Paleontology in Wisconsin

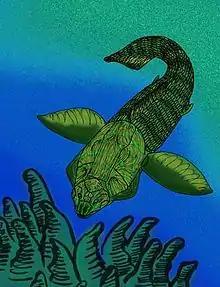
The Arthrodire Placoderm "Holonema rugosum " which has been found in Devonian deposits of several states including Wisconsin

Four Devonian formations are located in the southeastern portion of Wisconsin in the vicinity of Milwaukee. While all are fossiliferous to some degree, the youngest is entirely sub-surface, and the others are very limited in exposure and mostly inaccessible, except for occasional glacial erratics found in excavations and along the shore of Lake Michigan. In spite of its elusiveness, one unit---the Milwaukee Formation---has been found to have one of the most diverse biotas of its age (late Givetian) coming from a single formation. Its fossil biota includes around 250 species of agglutinated foraminifers, radiolarians, chitinozoans, conulariids, rugose and tabulate corals, tentaculitoids, bryozoans, hederelloids, brachiopods, hyoliths, gastropods, rostroconchs, bivalves, nautiloids, actinoceratoids, ammonoids, annelid worms (scolecodonts), trilobites, ostracods, phyllocarids, crinoids, blastoids, edrioasteroids, graptolites, conodont elements, fishes (placoderms, sharks, acanthodians, sarcopterygians), terrestrial fungi, and land plants (cladoxylopsids? and lycopods). It also includes many types of trace fossils.